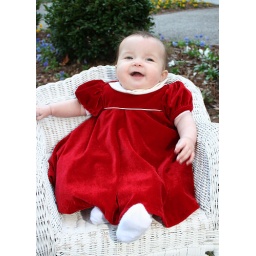
sweet girl in a red dress